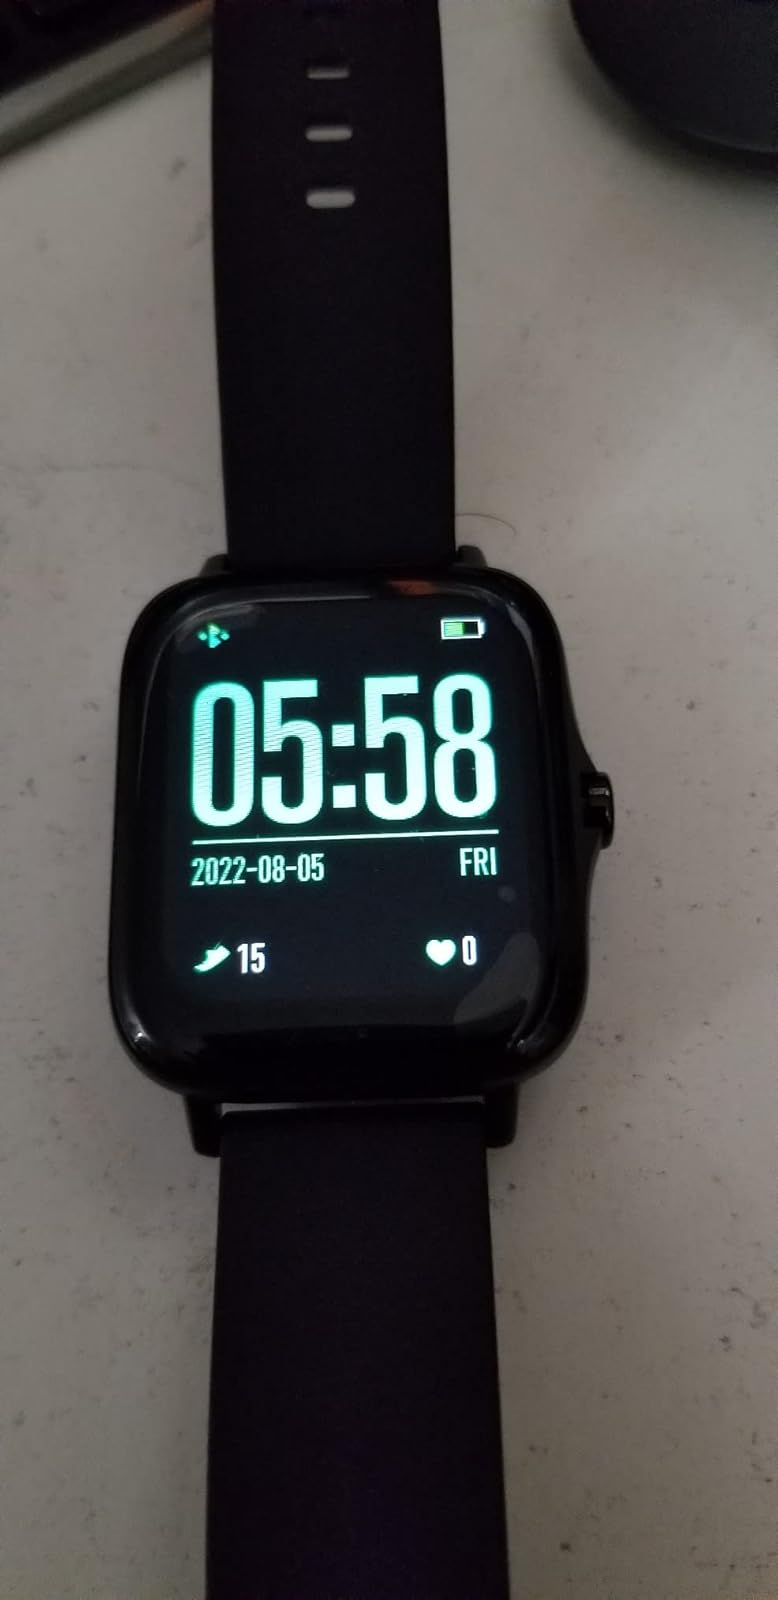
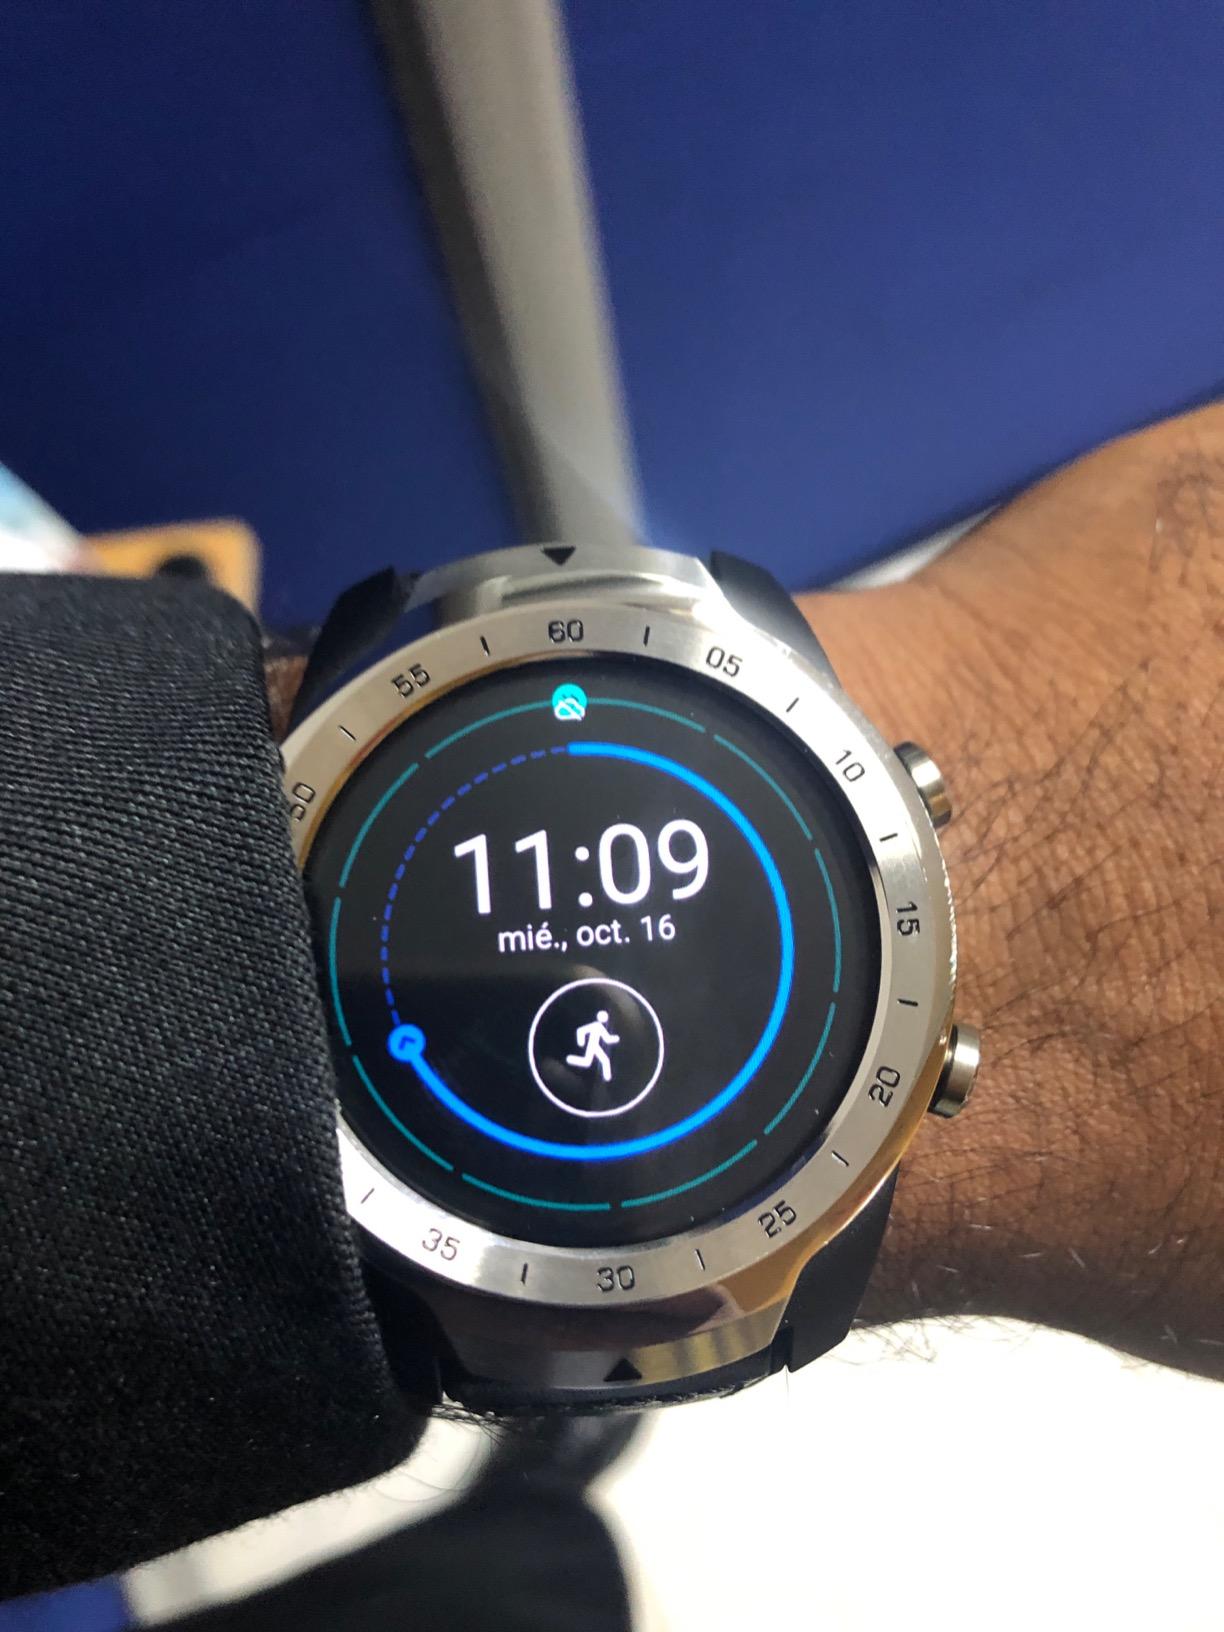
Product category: smartwatch
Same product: no